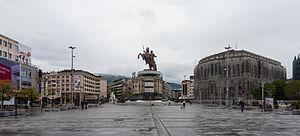
La place de Macédoine est la place centrale de Skopje, la capitale de la République de Macédoine du Nord. Elle couvre 18 500 m², ce qui en fait la plus vaste place du pays.